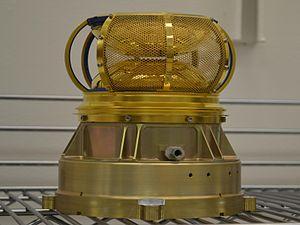
Sonde martienne MAVEN
MAVEN est une sonde spatiale d'exploration de la planète Mars développée dans le cadre du programme Mars Scout de l'agence spatiale américaine, la NASA, et lancée avec succès fin 2013. Mars est aujourd'hui désertique, sèche, froide et dotée d'une atmosphère très ténue. Pourtant, les indices géologiques recueillis par les engins spatiaux placés en orbite comme MRO ou au sol comme les rovers MER et Curiosity démontrent que la planète Mars était autrefois chaude et dotée d'une atmosphère suffisamment dense pour permettre à l'eau de couler à l'état liquide à sa surface. L'état actuel de l'atmosphère de Mars est probablement le résultat de l'action du vent solaire, flot de particules ionisées émis en permanence par le Soleil qui, en bombardant l'atmosphère de Mars, a progressivement conduit à son échappement. La disparition du champ magnétique martien au début de l'histoire de la planète a sans doute contribué à ce processus. MAVEN, qui circule sur une orbite elliptique autour de Mars, a pour mission de déterminer les mécanismes à l'origine de la quasi-disparition de son atmosphère.